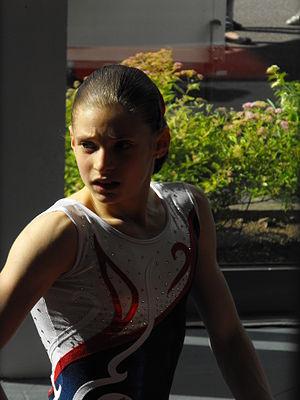
Anne Kuhm au tournoi international de Haguenau le 23 juin 2012.
Anne Kuhm est une gymnaste française, née le 17 décembre 1996 à Haguenau.